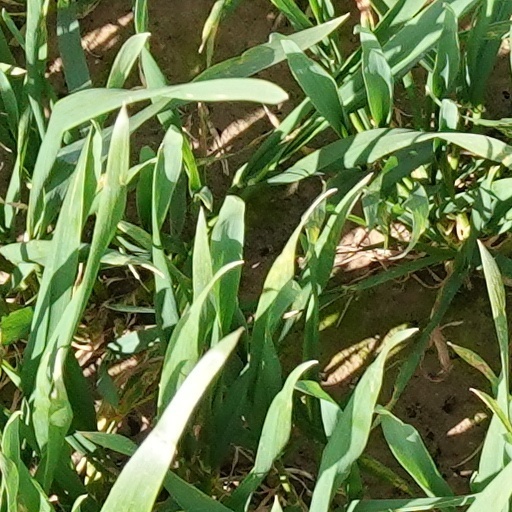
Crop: wheat